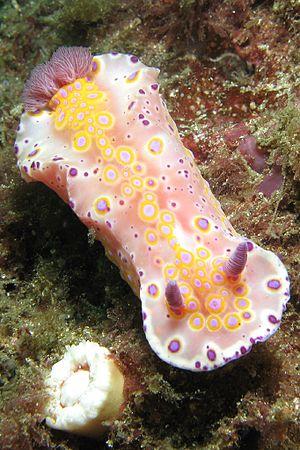
Ceratosoma brevicaudatum est une espèce de nudibranches de la famille des Chromodorididae et du genre Ceratosoma.